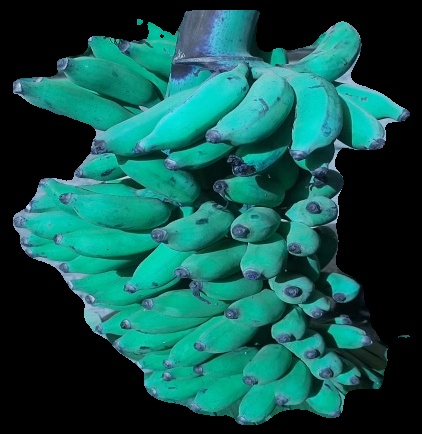
Variety: elakki-bale
Grade: grade3